Yasuaki Shimizu

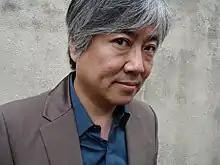

(born 9 August 1954) is a Japanese composer, saxophonist and producer. He is known for his interpretations of the music of J.S. Bach, in particular the "Cello Suites 1-6" re-arranged for and performed on tenor saxophone.